Mercury (element)

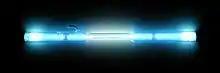
Mercury-discharge spectral calibration lamp

Mercury dissolves many metals such as gold and silver to form amalgams. Iron is an exception, and iron flasks have traditionally been used to transport the material. Several other first row transition metals with the exception of manganese, copper and zinc are also resistant in forming amalgams. Other elements that do not readily form amalgams with mercury include platinum. Sodium amalgam is a common reducing agent in organic synthesis, and is also used in high-pressure sodium lamps.